Bag of the Collector

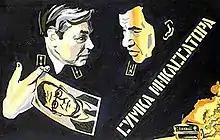

Bag of the Collector is a 1979 Soviet detective film directed by Augusto Baltrušaitis.